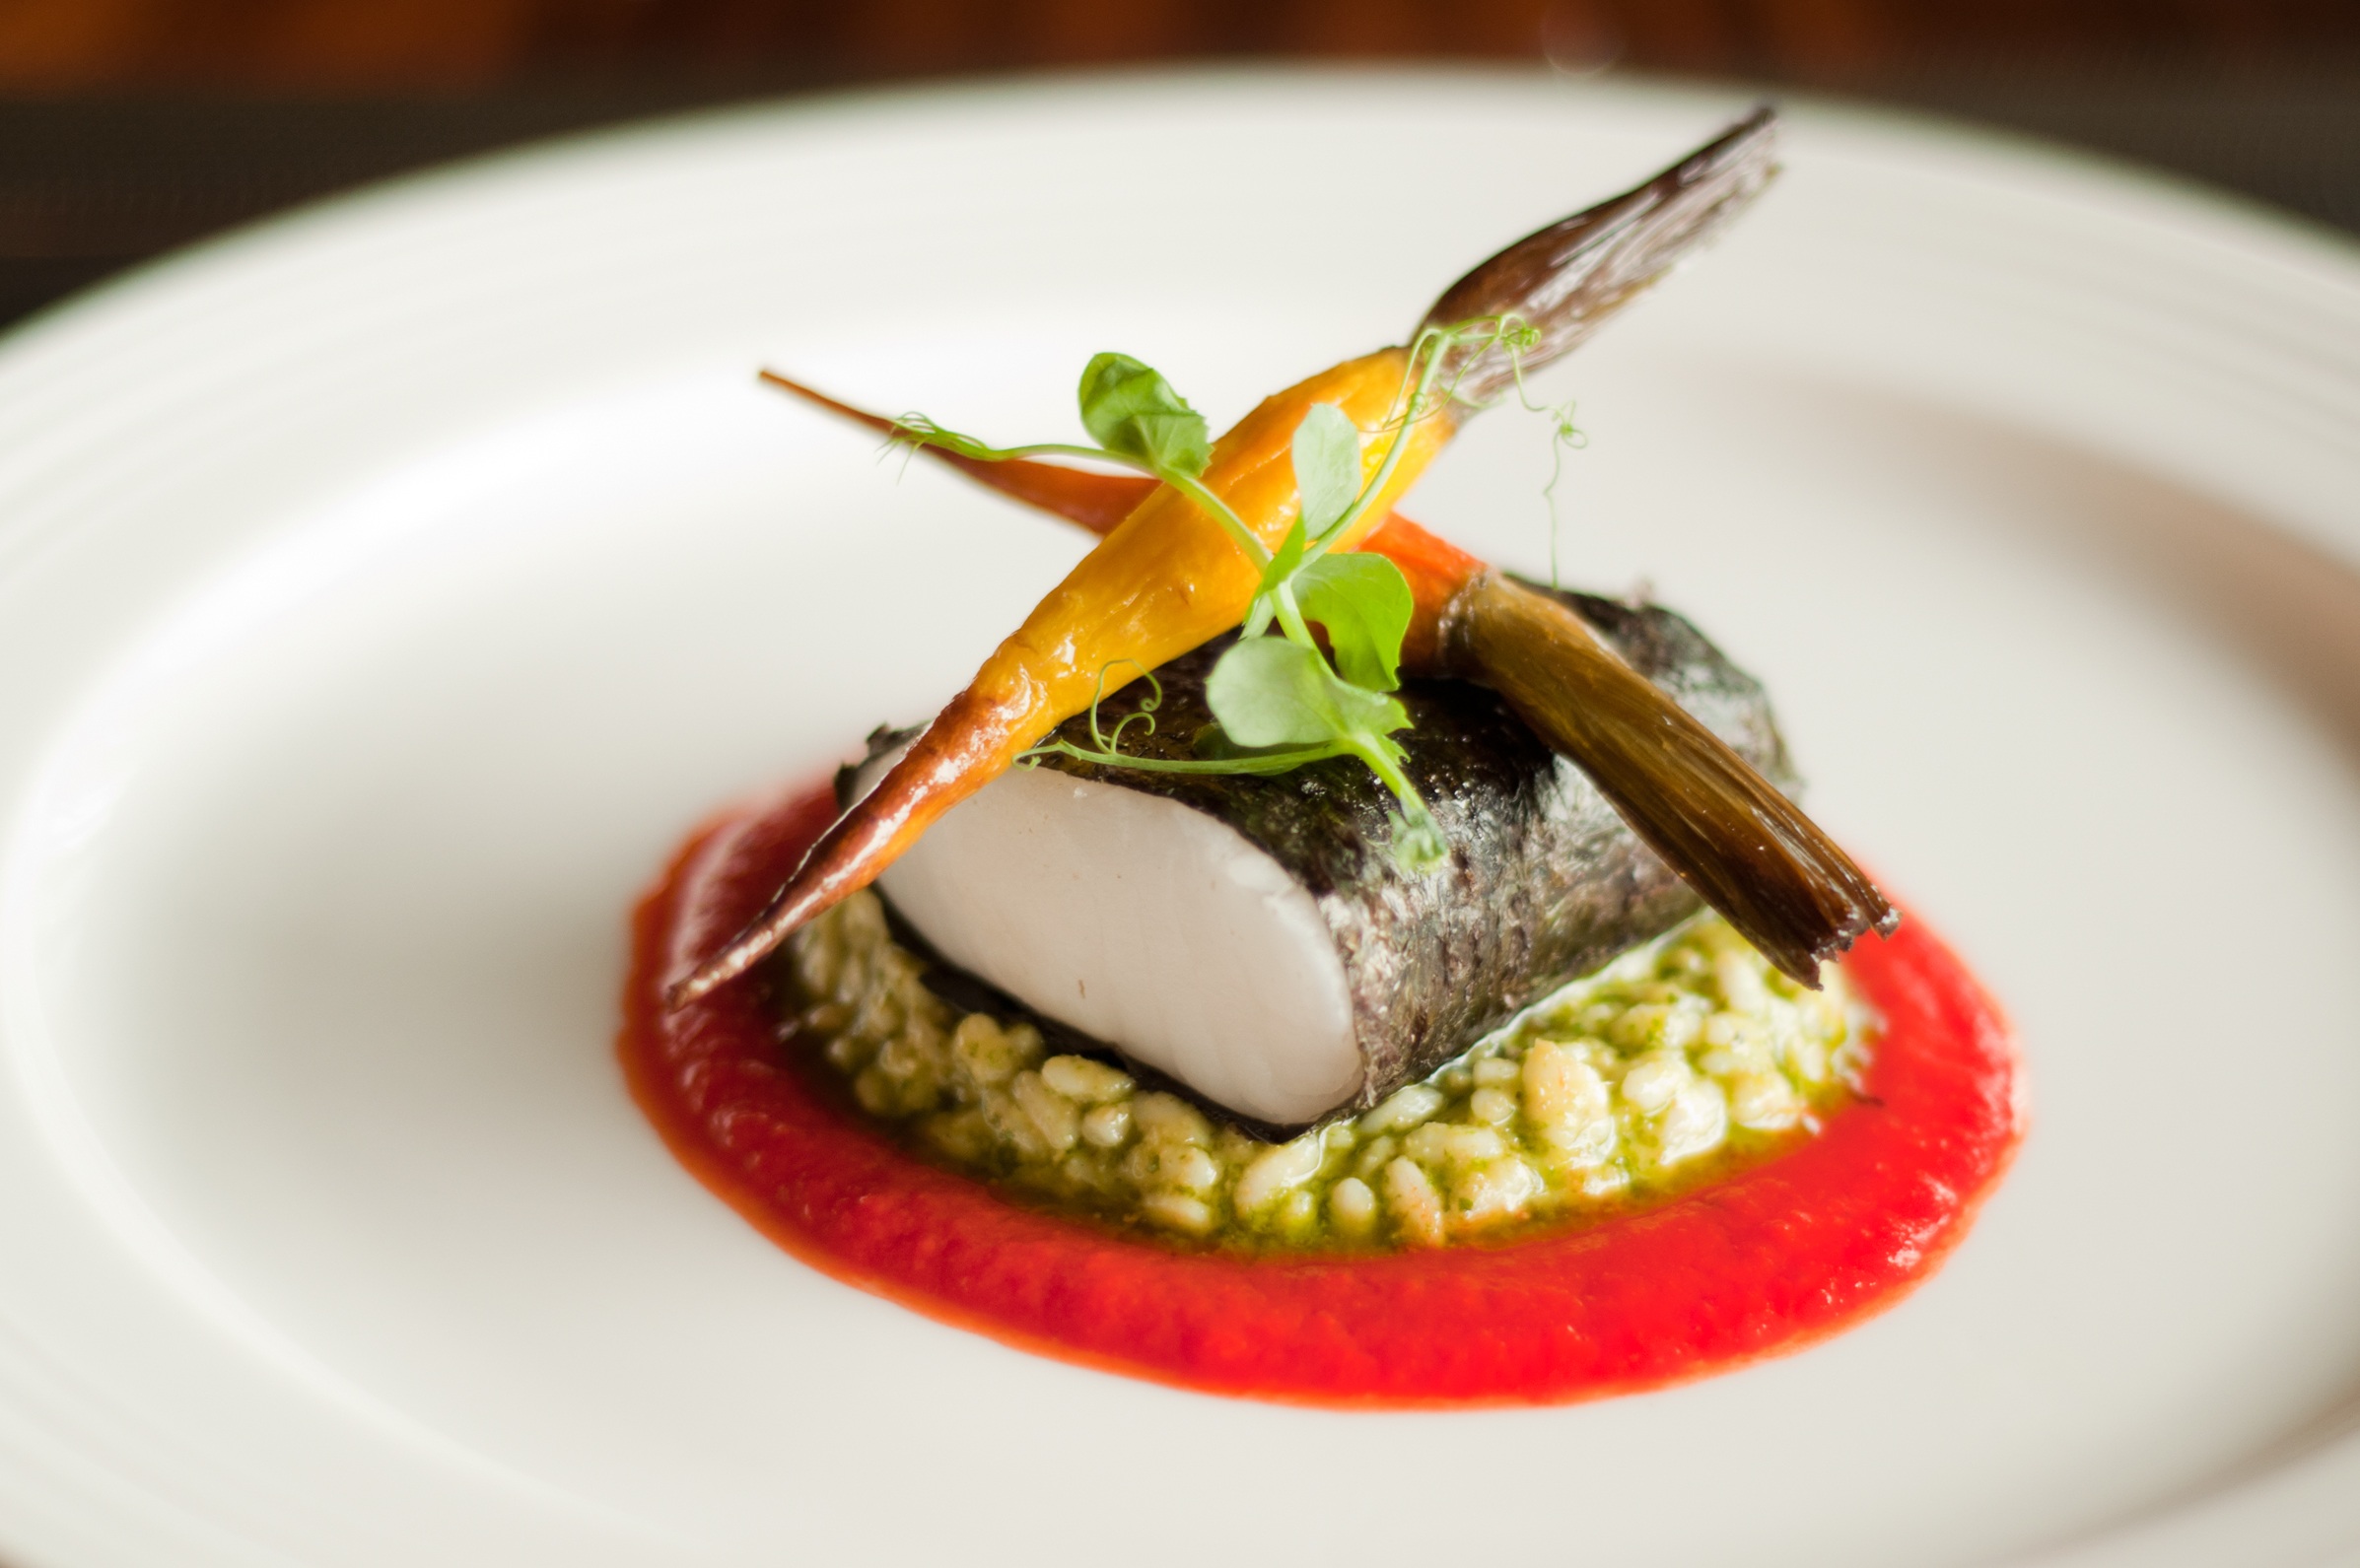
dish, meal, food, produce, fish, gourmet, cuisine, asian food, french, dining, fine, gastronomy, fine dining, hors d oeuvre